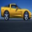
Label: automobile